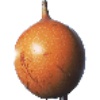
Label: granadilla